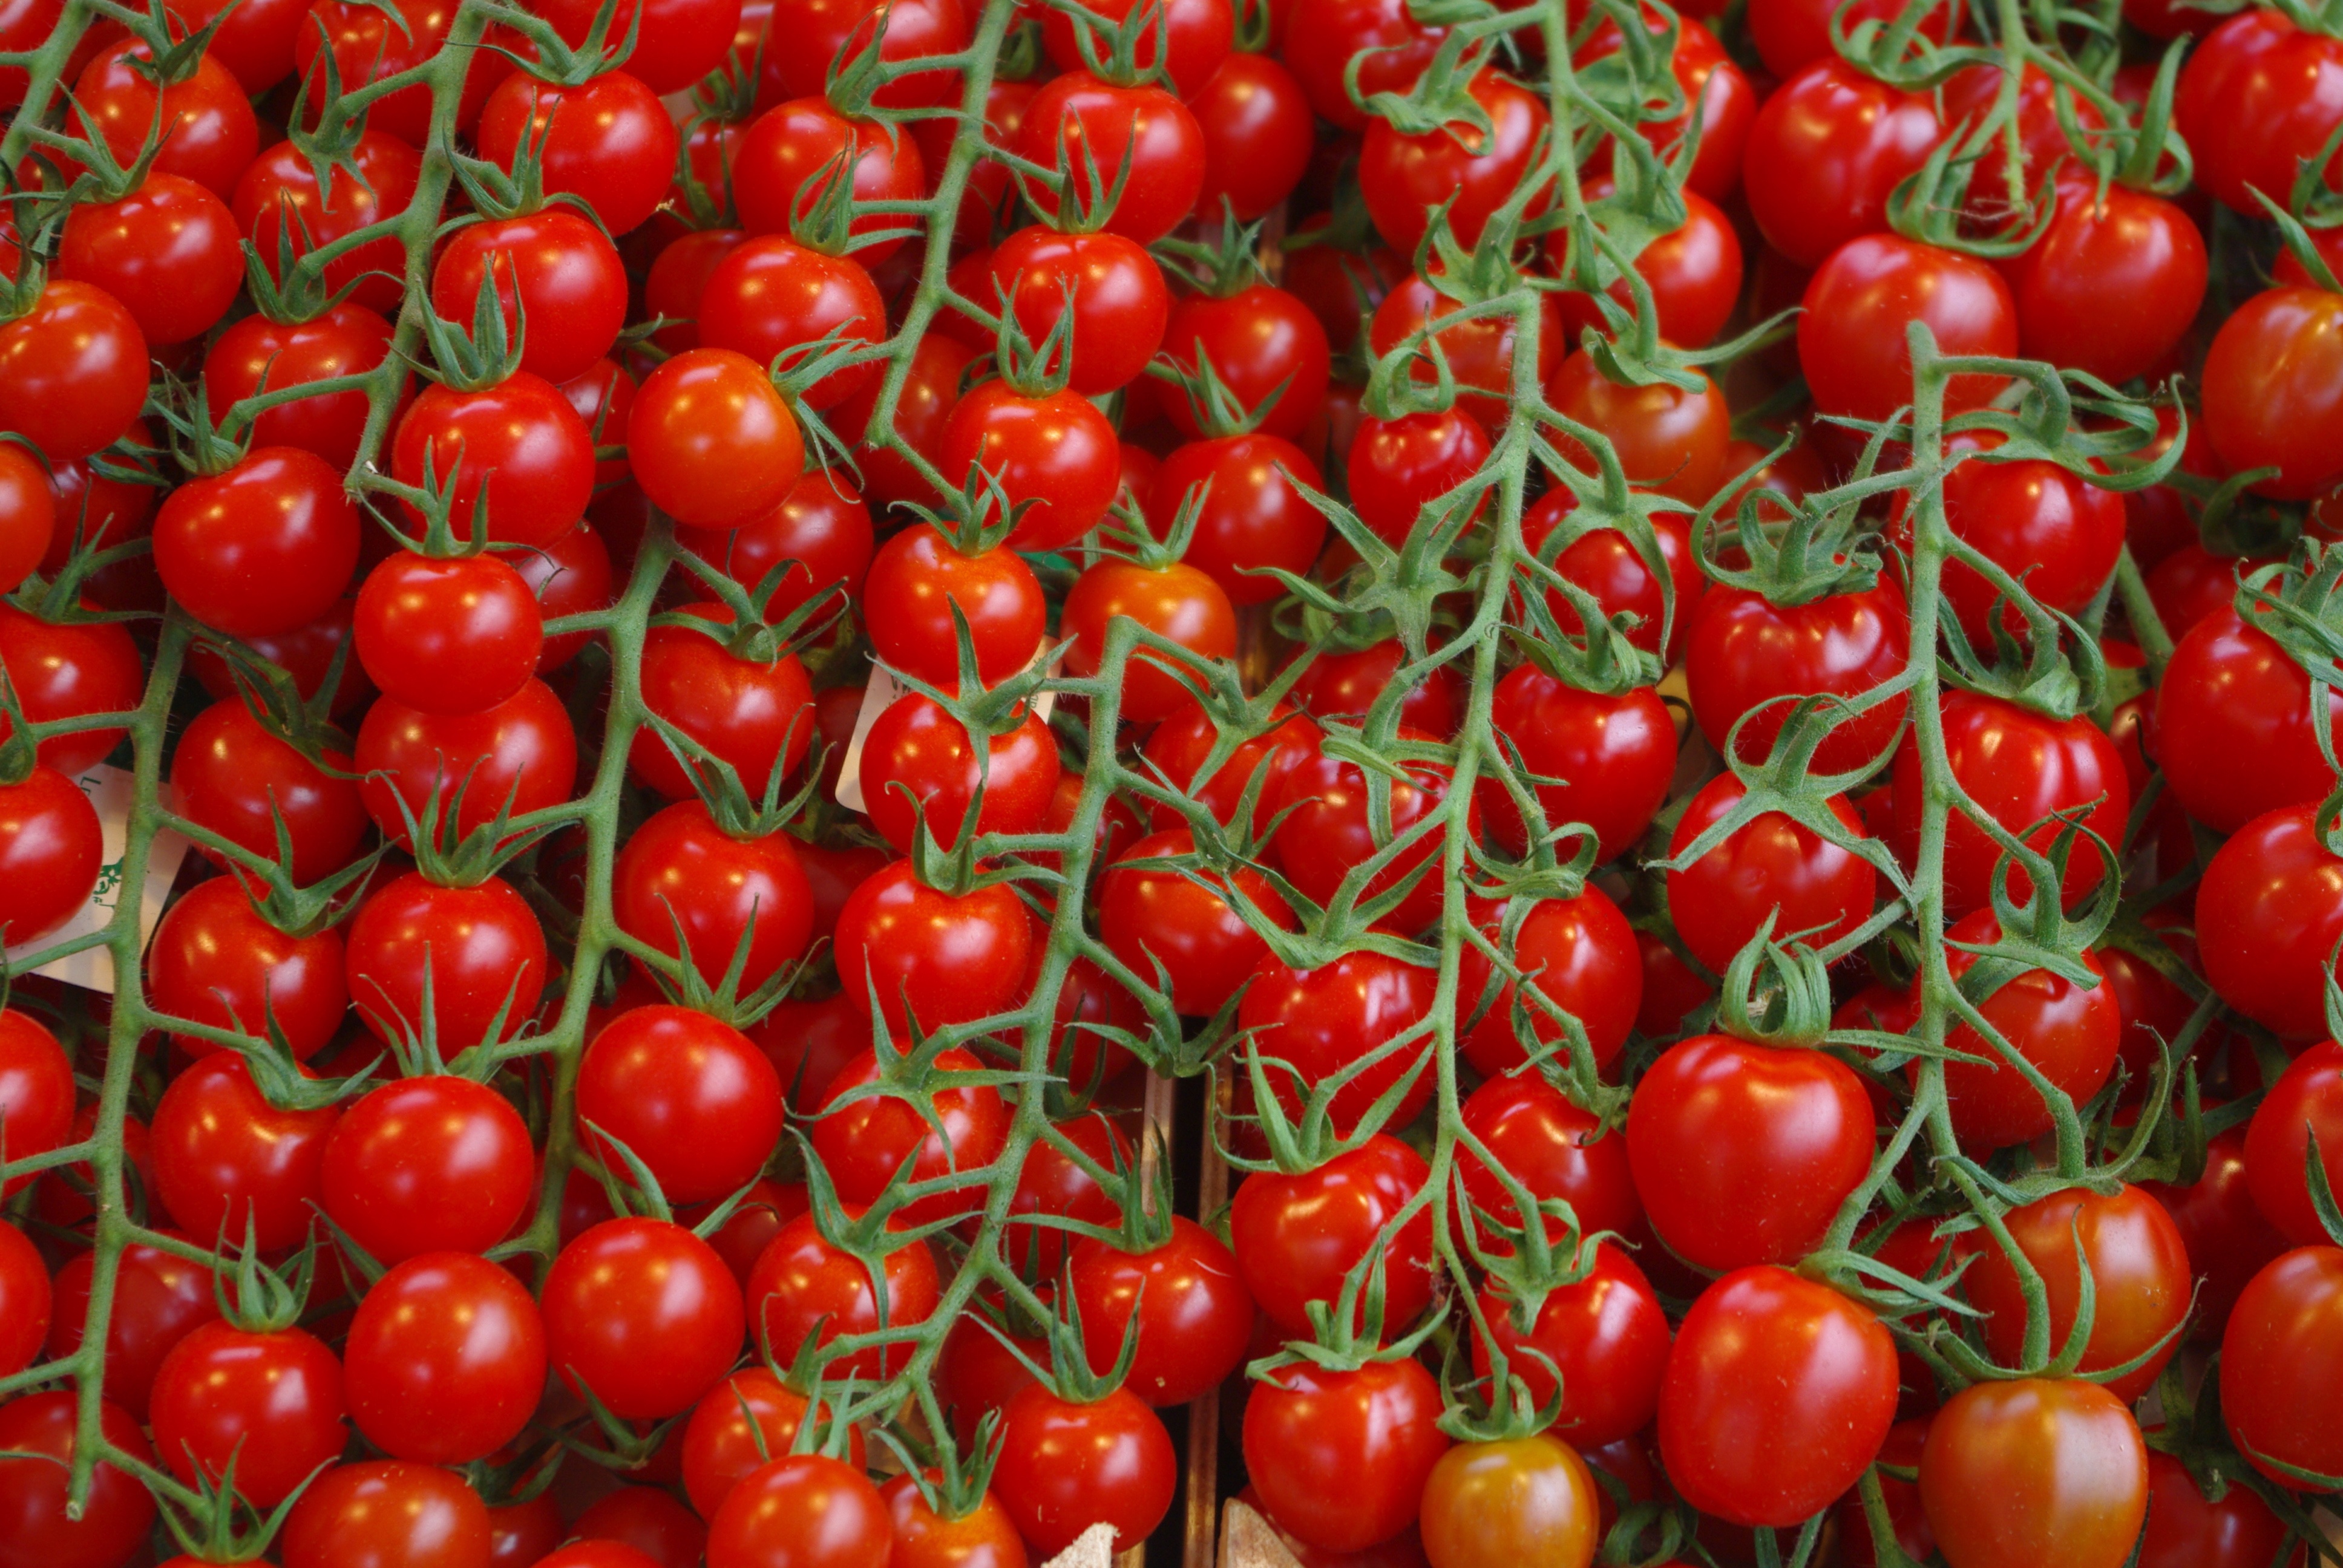
plant, fruit, food, red, produce, vegetable, macro, market, garden, healthy, eat, tomato, market stall, nutrition, vegetables, tomatoes, vegetarian food, cherry, datailaufnahme, natural foods, local food, superfood, garden tomato, bush tomato, plum tomato, potato and tomato genus, nightshade family